List of General Hospital characters introduced in the 1960s

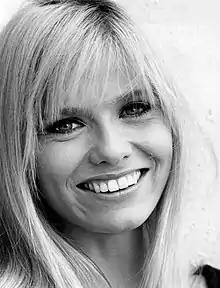
Brooke Bundy took over the role of Diana in 1977.

Diana dates Phil Brewer while he is on-the-run and using an assumed name. When he returns to his wife Jessie Brewer (Emily McLaughlin), Diana confides to Peter Taylor (Craig Huebing) that she is pregnant with Phil's child. They have a marriage of convenience, but develop real feelings for each other. The baby dies of pneumonia, but Phil becomes obsessed with Diana and rapes her. Diana becomes pregnant again and tells Peter he is the father. The truth comes out after the baby is born and after Diana has a hysterectomy, she and Peter become estranged, especially because he has trouble loving her daughter Martha. Phil realizes his obsession with Diana is in vain and leaves town. Diana becomes involved with patient Owen Stratton, but he dies before they marry. Peter becomes closer with Martha and reconciles with Diana.